Molly Goddard

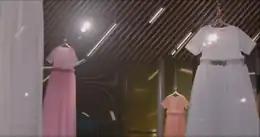
Molly Goddard 'What I Like' installation

In 2019, she was one of the designers hired by the Metropolitan Museum of Art to create merchandise for the Met Gala and the museum's own 'Camp'-themed exhibit.